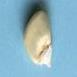
Maize quality: Good